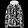
Label: Coat